Skagit River

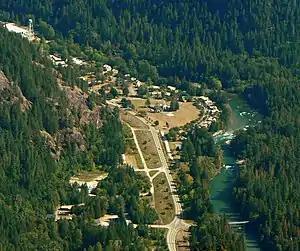
At Newhalem, Washington State Route 20 closely follows the Skagit River.

In 1978, the United States Congress established the Skagit Wild and Scenic River System. The system includes of the Skagit and its tributaries — the Sauk, Suiattle, and Cascade rivers. This Wild and Scenic designation is meant to protect and enhance the values that caused it to be listed: